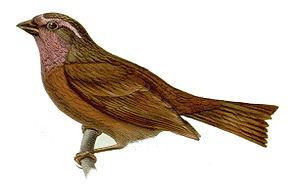
Le Roselin d'Edwards est une espèce de passereau de la famille des Fringillidae.